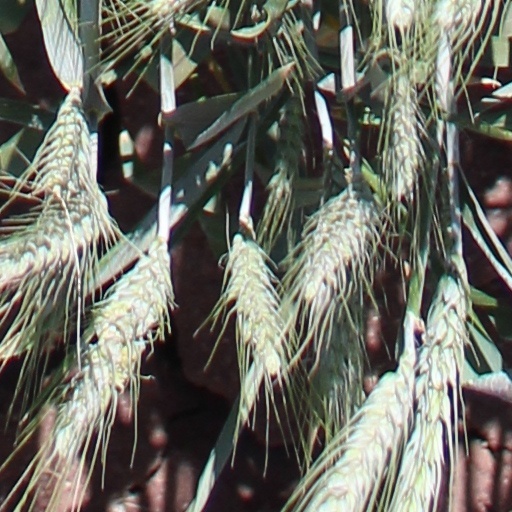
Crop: wheat